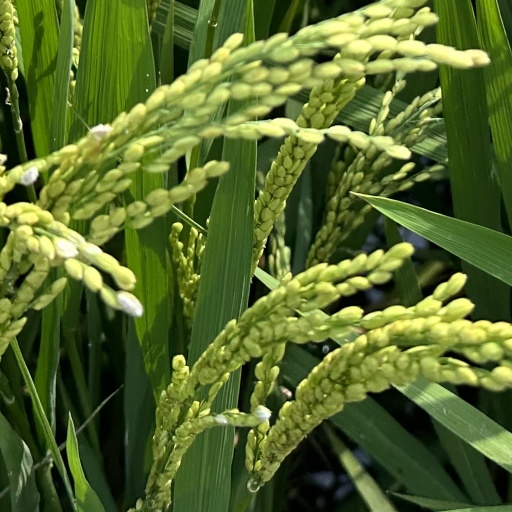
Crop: rice